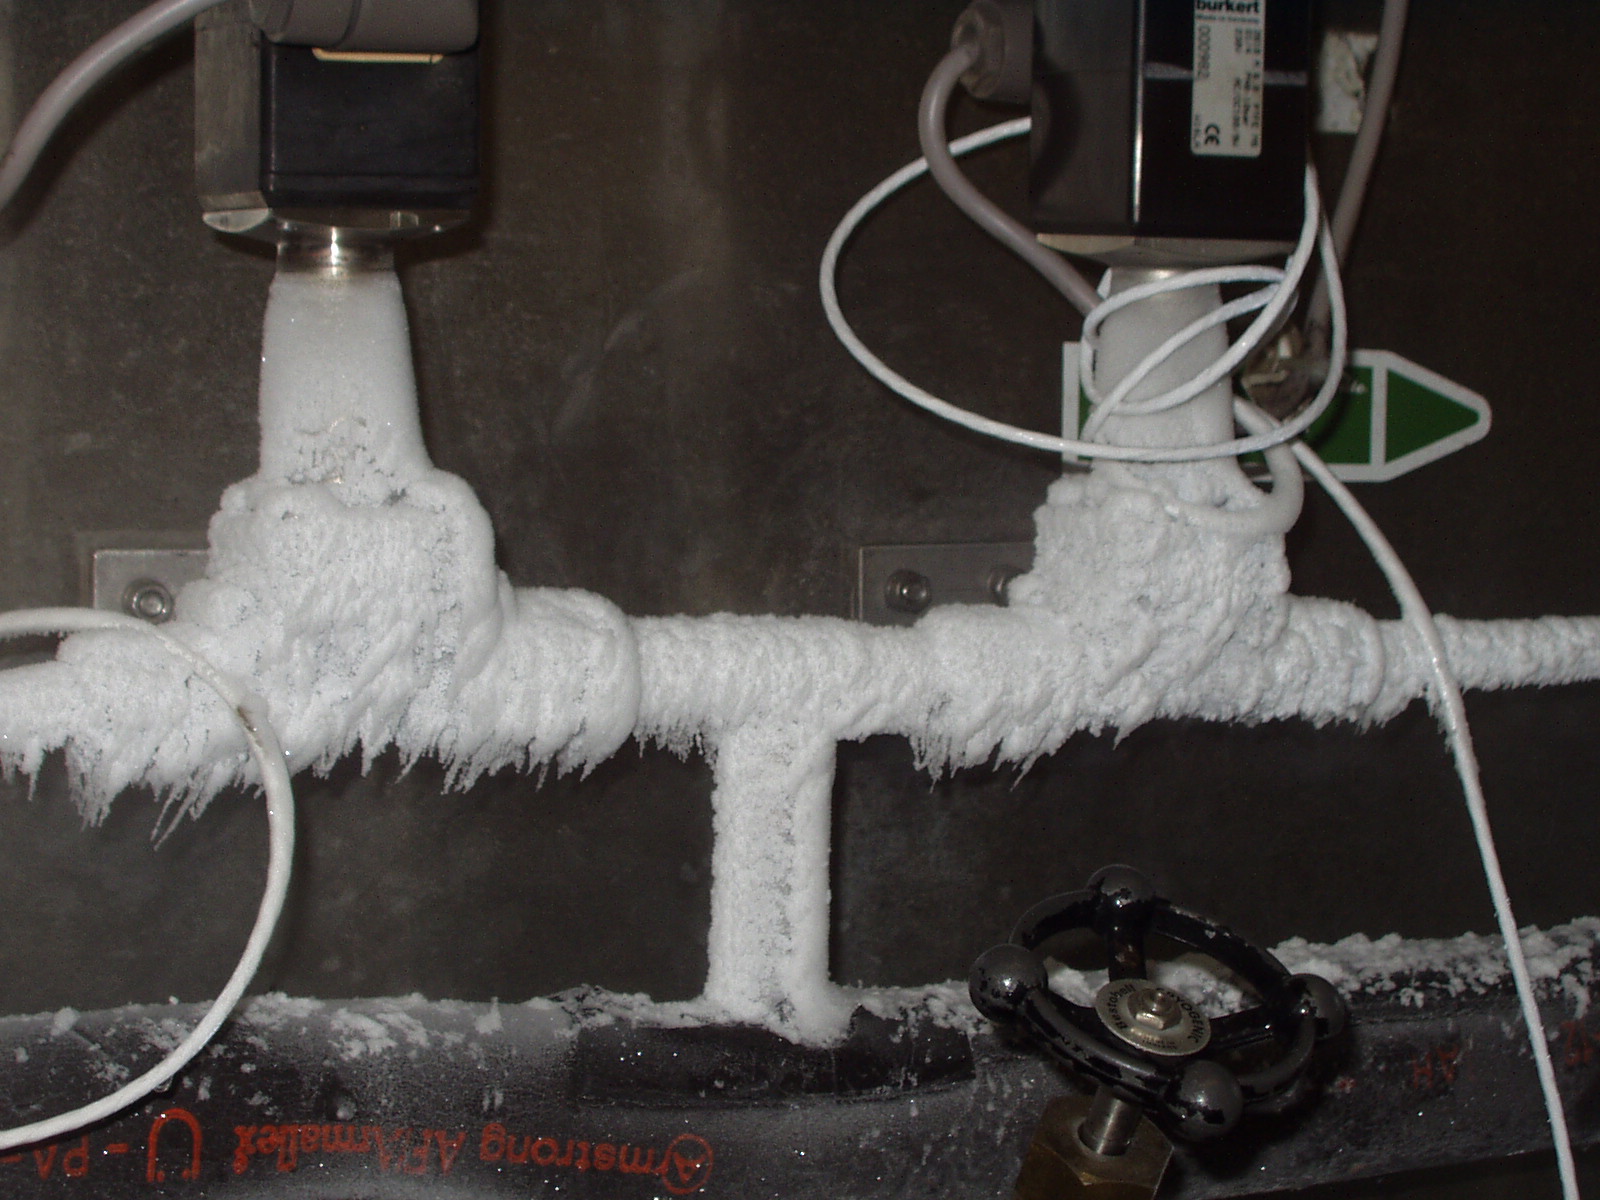
cold, liquid, machine, frozen, lighting, lines, laboratory, chemistry, nitrogen